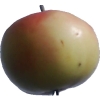
Label: Apple 11